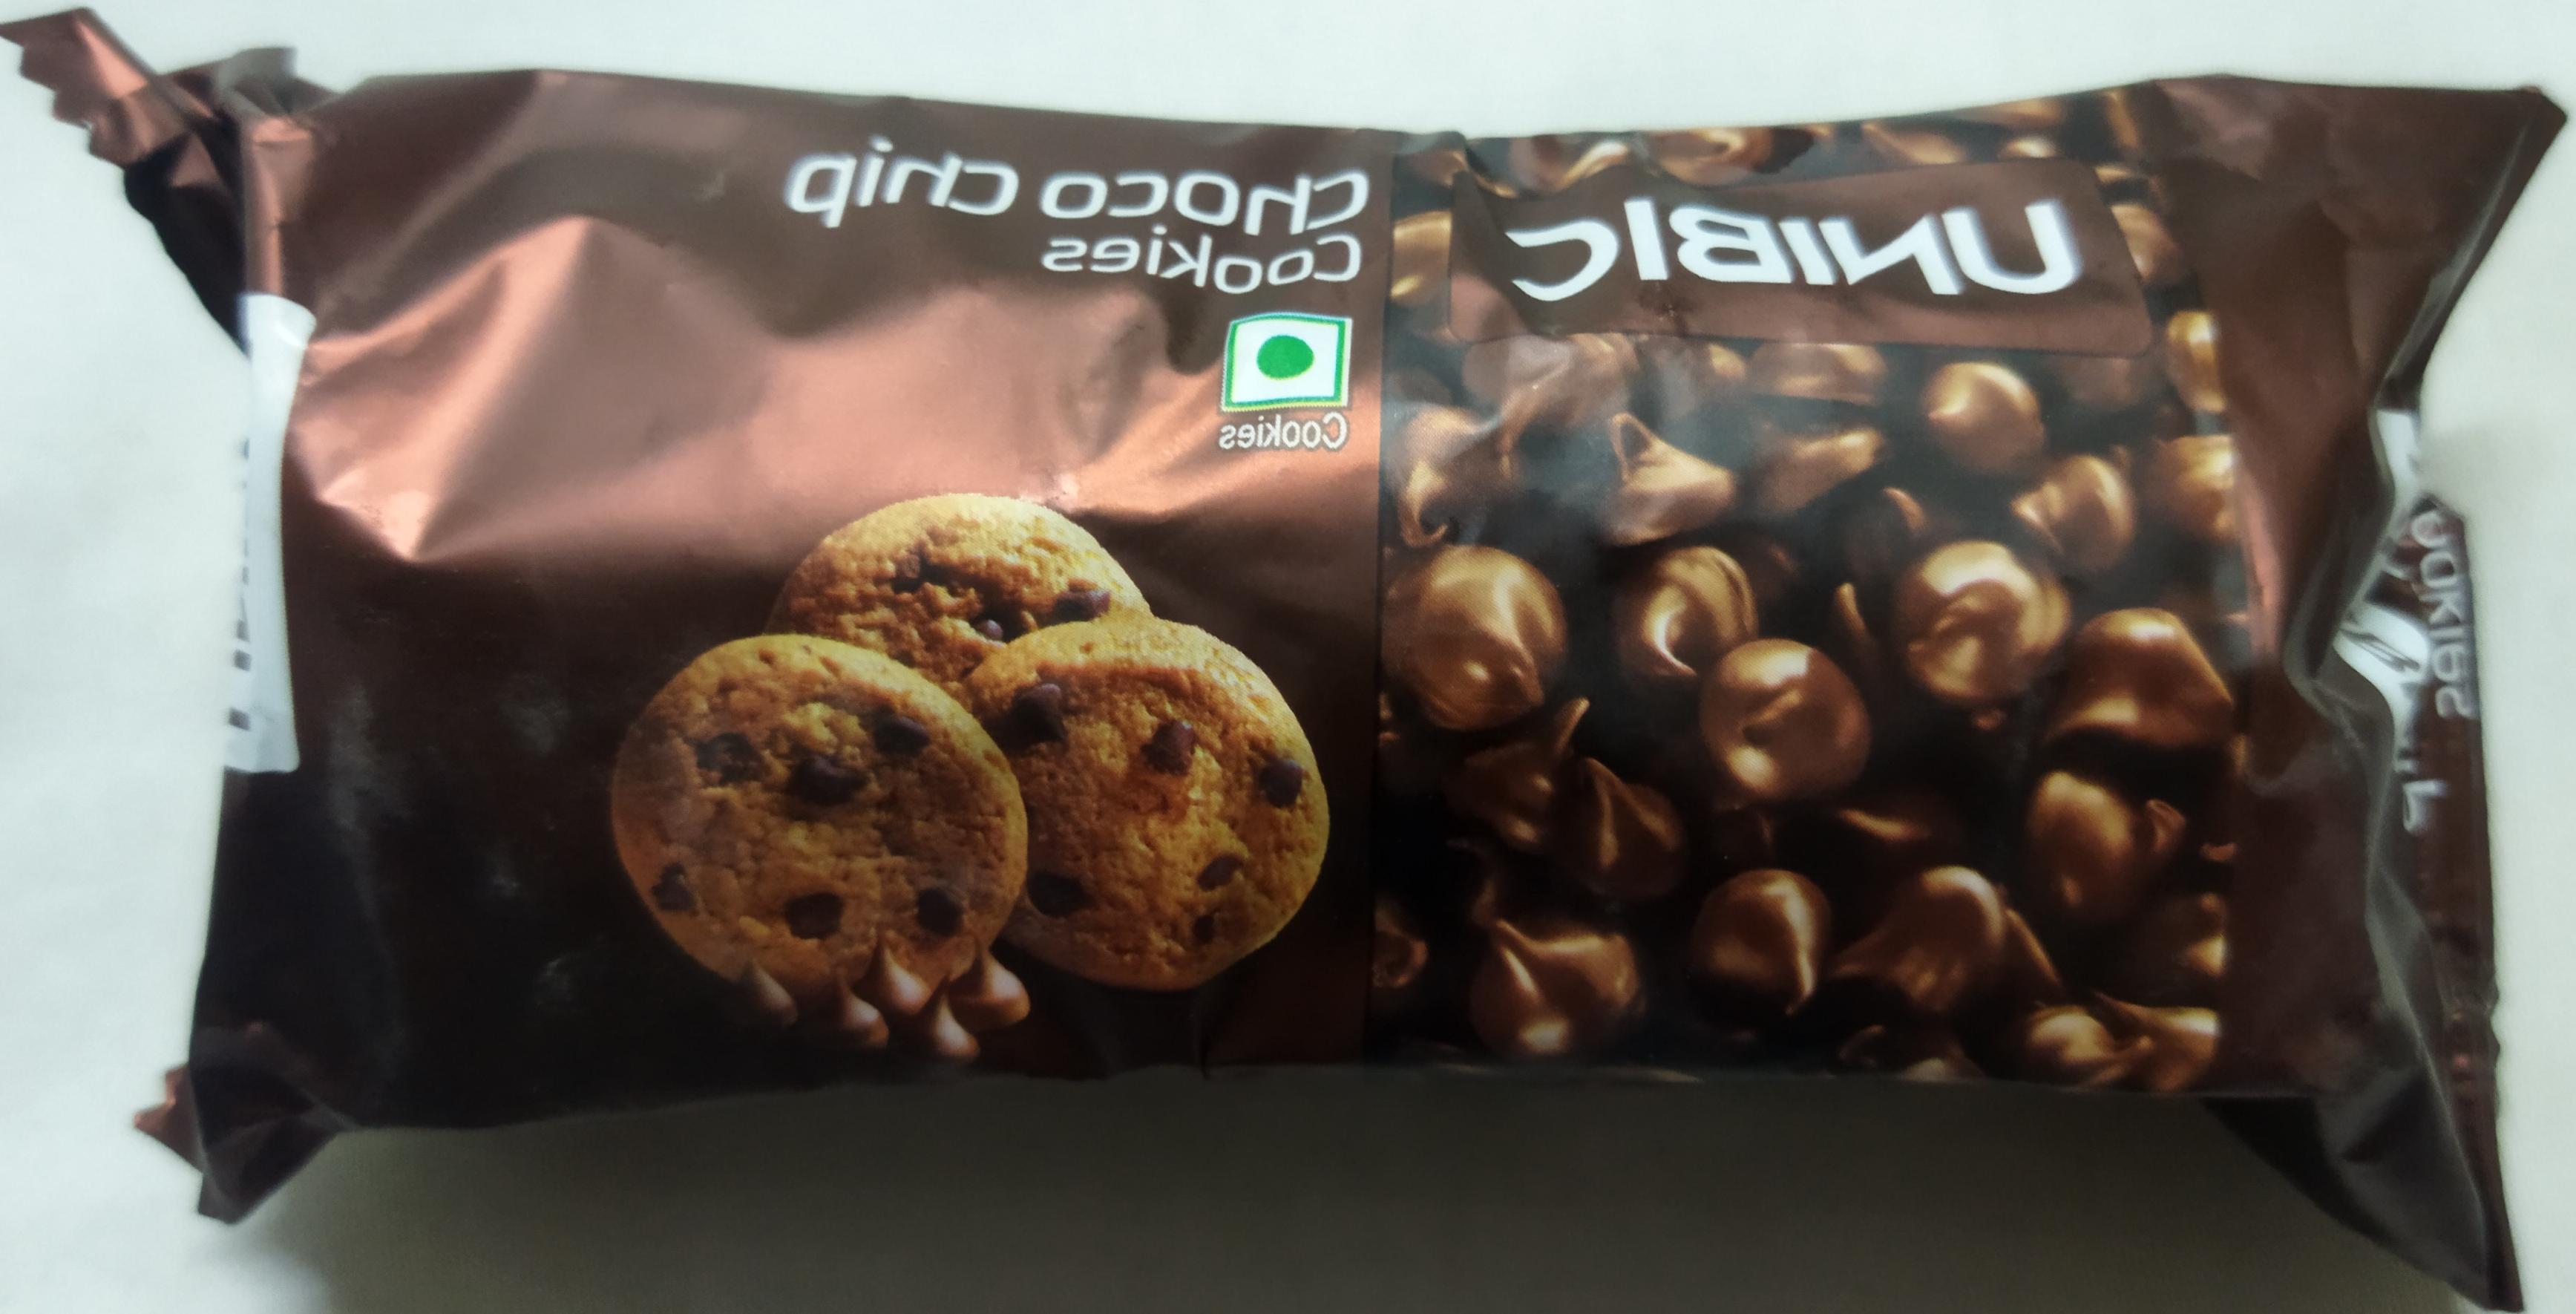
Label: plastics